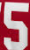
Number: 5